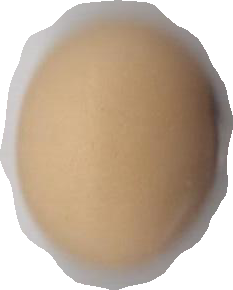
Variety: Anjasmoro